Bangladesh genocide

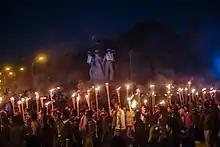
Demonstrators hold torches for a commemoration of the Bangladesh genocide

The International Crimes Tribunal (ICT) is a war crimes tribunal in Bangladesh set up in 2009 to investigate and prosecute suspects for the genocide committed in 1971 by the Pakistan Army and their local collaborators, Razakars, Al-Badr and Al-Shams during the Bangladesh Liberation War. During the 2008 general election, the Awami League (AL) pledged to try war criminals.